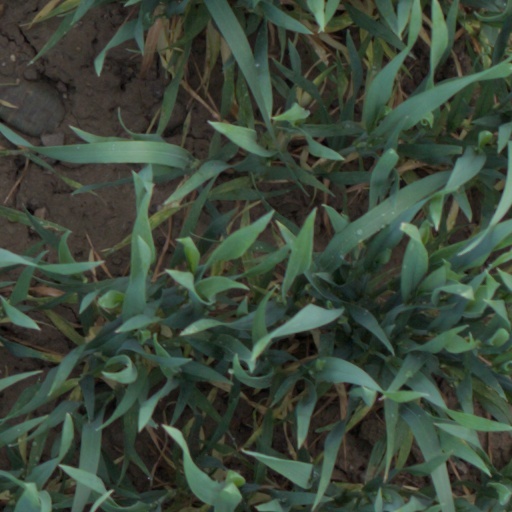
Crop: wheat